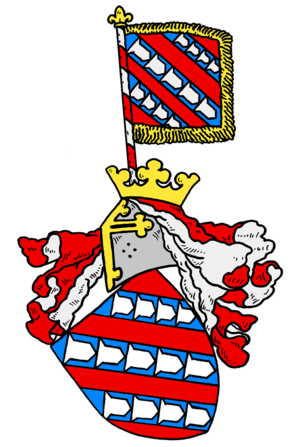
Charles-Albert de Longueval, 3ᵉ comte de Bucquoy, est un officier militaire et commandant, capitaine-général, grand bailli du Hainaut, gouverneur de Valenciennes, titulaire d'une charge élevée dans le royaume des Habsbourg aux Pays-Bas et en Bohême.
Charles-Bonaventure de Longueval, comte de Bucquoy, connu sous ce dernier nom, seigneur aux Pays-Bas espagnols de Bucquoy, Reinegelt, Achiet-le-Petit et le Bergagne d'Arras, Puisieux-au-Val, Villers-su-Flos, Cappy, Hommel, Gœulzin, Bellonne et Fresne, seigneur baron de Vaulx, seigneur en Bohême de Gratzen, Rosenberg, Libiegitz, Sonnberg et Zuckenstein, chevalier de la Toison d'Or, fut un homme de guerre au service du Saint-Empire romain germanique dont il commanda les armées au commencement de la guerre de Trente Ans. Pendant toute sa carrière, Bucquoy fit en sorte de n'attaquer que si la victoire était probable. Précautionneux à l'excès et porté à la procrastination, il fut un maître de la guerre défensive.